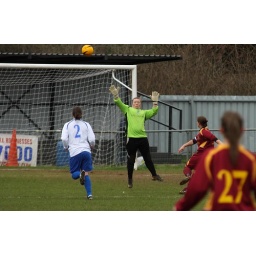
Mossley Hill's Carla Lee lifts the ball over Enfield keeper Jo Ayre but over the bar